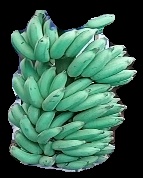
Variety: elakki-bale
Grade: grade1